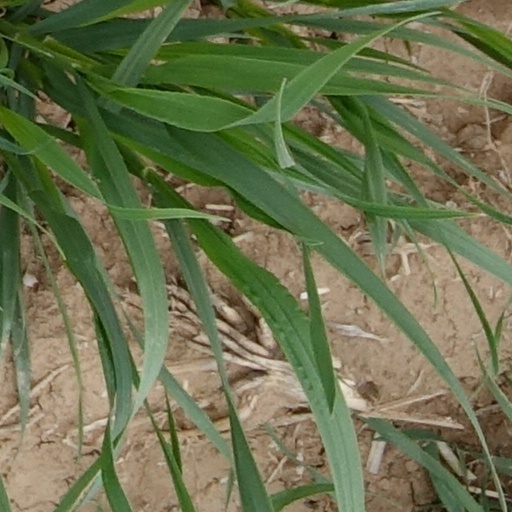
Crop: wheat